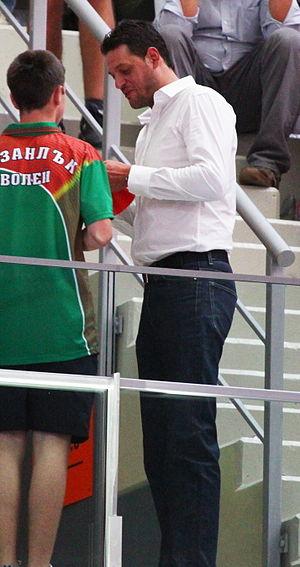
Plamen Konstantinov est un joueur de volley-ball bulgare né le 16 juin 1973 à Sofia. Il mesure 2,02 m et joue réceptionneur-attaquant. Il totalise 281 sélections en équipe de Bulgarie.